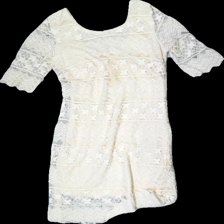
View: back
Type: Dress
Category: Ladies
Brand: Missing
Colors: Beige
Material: 87% Cotton 13% Cont?
Pattern: Lace
Cut: Tight
Season: All
Stains: Major
Price range: <50
Recommended usage: Export
Description: Tight lace dress with knot